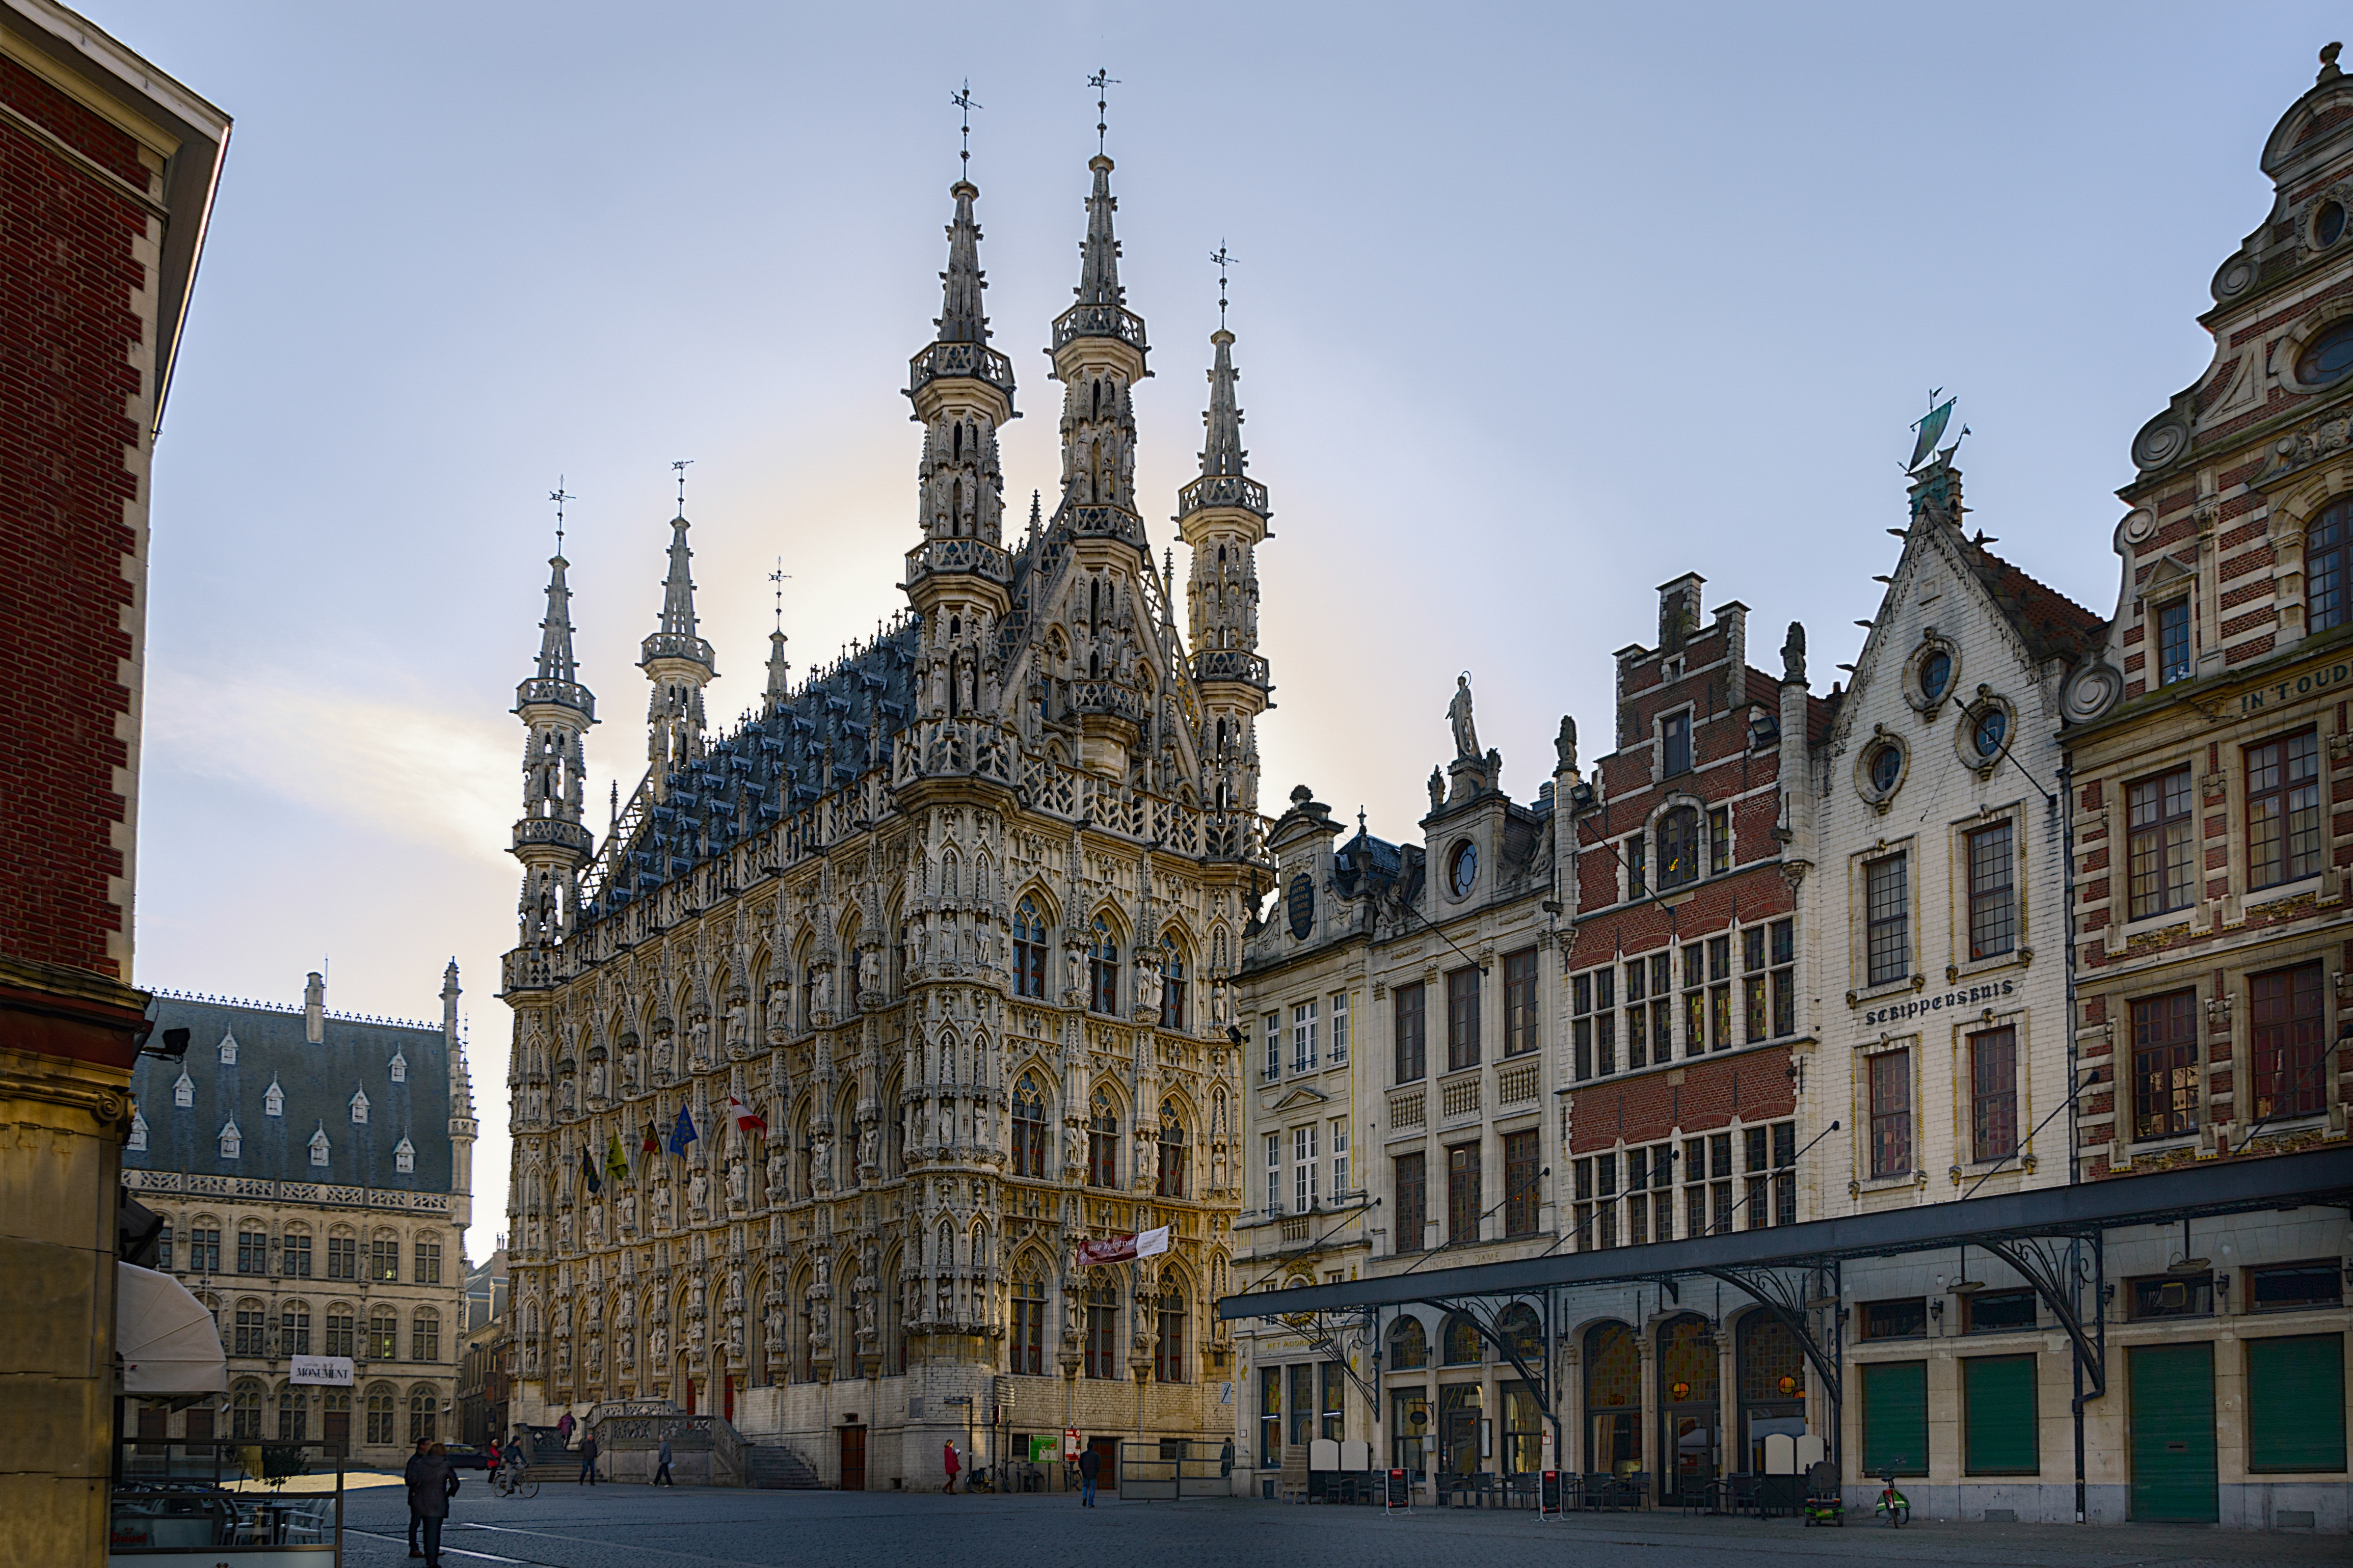
architecture, town, building, palace, city, cityscape, plaza, landmark, facade, cathedral, waterway, town square, town hall, leuven, tours, grand place